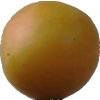
Label: cherry_wax